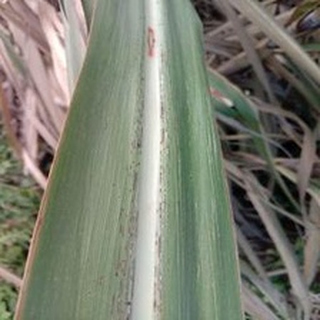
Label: sugarcane_rust